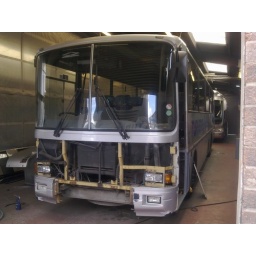
N14 CJT The driver hit a lamp post in an empty car park..empty apart from a lamp post !